Jean-Louis Le Loutre

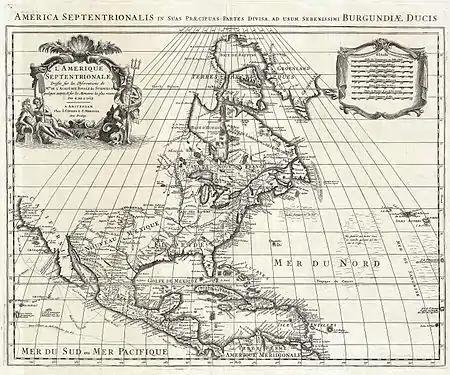
1700 map by De L'Isle of North America. In this French map, Accadie extends into modern-day New Brunswick.

Nova Scotia had been under the rule of the British since the Treaty of Utrecht in 1713. The British were settled mostly in the capital Annapolis Royal, while Acadians and the native Mi'kmaq occupied the rest of the region. Île-Royale (present-day Cape Breton Island) remained under French control, as it had been granted to the French under the Treaty of Utrecht, and the mainland portion of Acadia (present-day Nova Scotia and New Brunswick) was British and contested by the French.